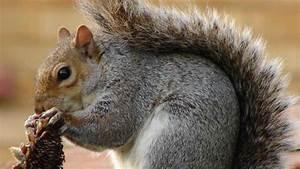
squirrel